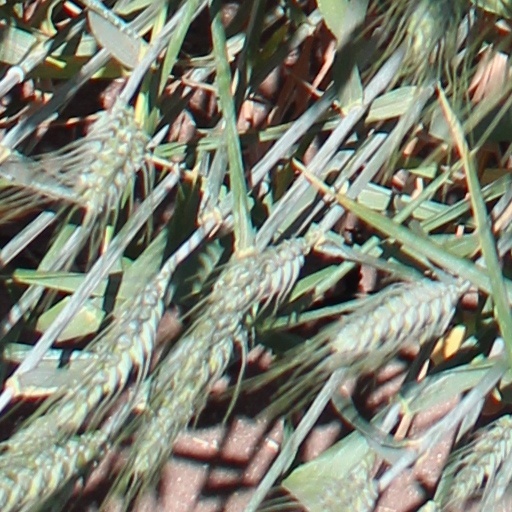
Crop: wheat